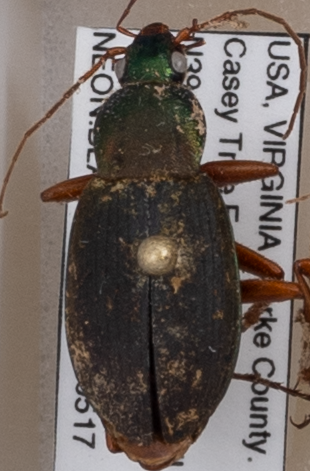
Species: Chlaenius aestivus
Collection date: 2022-05-17
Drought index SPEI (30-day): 0.858
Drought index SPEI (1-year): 0.142
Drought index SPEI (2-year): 0.32